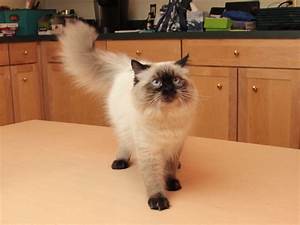
Label: cat